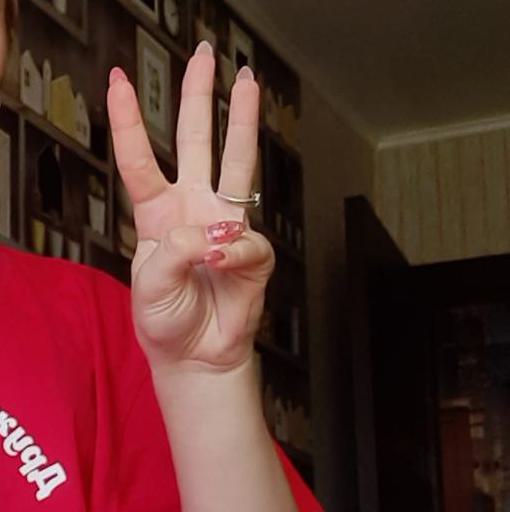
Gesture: three